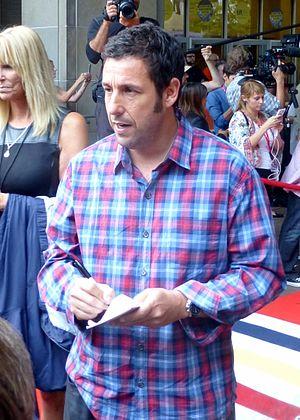
Adam Sandler est un acteur, humoriste, scénariste, producteur et musicien américain, né le 9 septembre 1966 à New York.
Men, Women & Children est une comédie dramatique américaine réalisée par Jason Reitman et dont la première mondiale a eu lieu le 6 septembre 2014 au Festival international du film de Toronto.